Seersucker

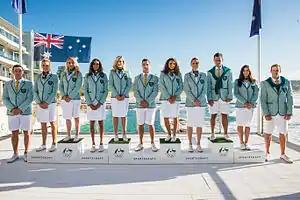
Australian Olympic athletes in 2016

From 2012 onwards, seersucker blazers and trousers made a comeback among American men due to a resurgence of interest in preppy clothing and the 1920s fashion showcased in the 2013 film version of "The Great Gatsby". Although pale blue and dark blue stripes remained the most popular choice, alternative colors included green, red, black, grey, beige, yellow, orange, purple, pink, and brown. The traditional two-button blazer was updated with a slimmer cut and Edwardian-inspired lapel piping, and double-breasted jackets became available during the mid-2010s. Since 2010, "Seersucker Social" events have been held in major cities across the United States, where participants wear vintage clothes and ride vintage bicycles. Such events are the summer equivalent of a Tweed Run, which is traditionally held in the fall.